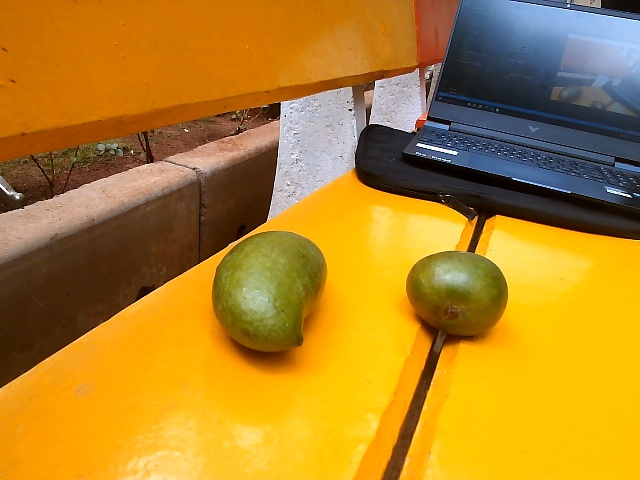
Label: Raw_Mango